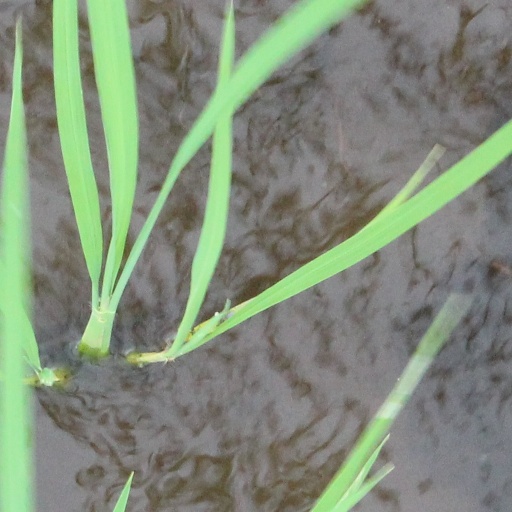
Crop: rice